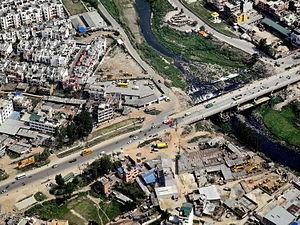
Kathmandu